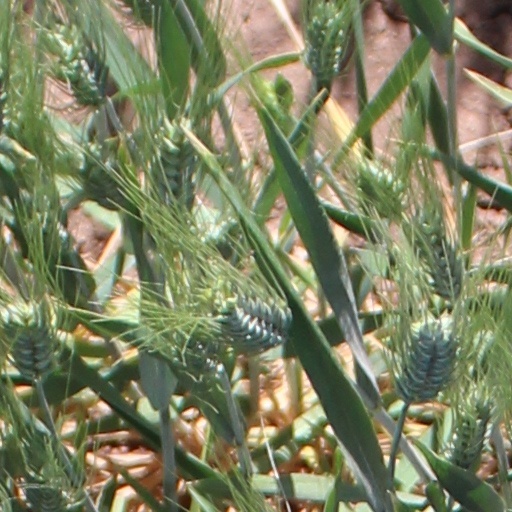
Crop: wheat